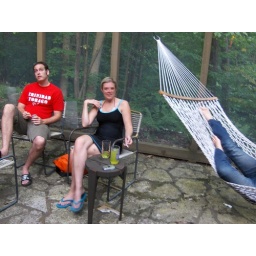
labor day weekend at the lake house in bridgman, michigan with 17 of our closest friends :D